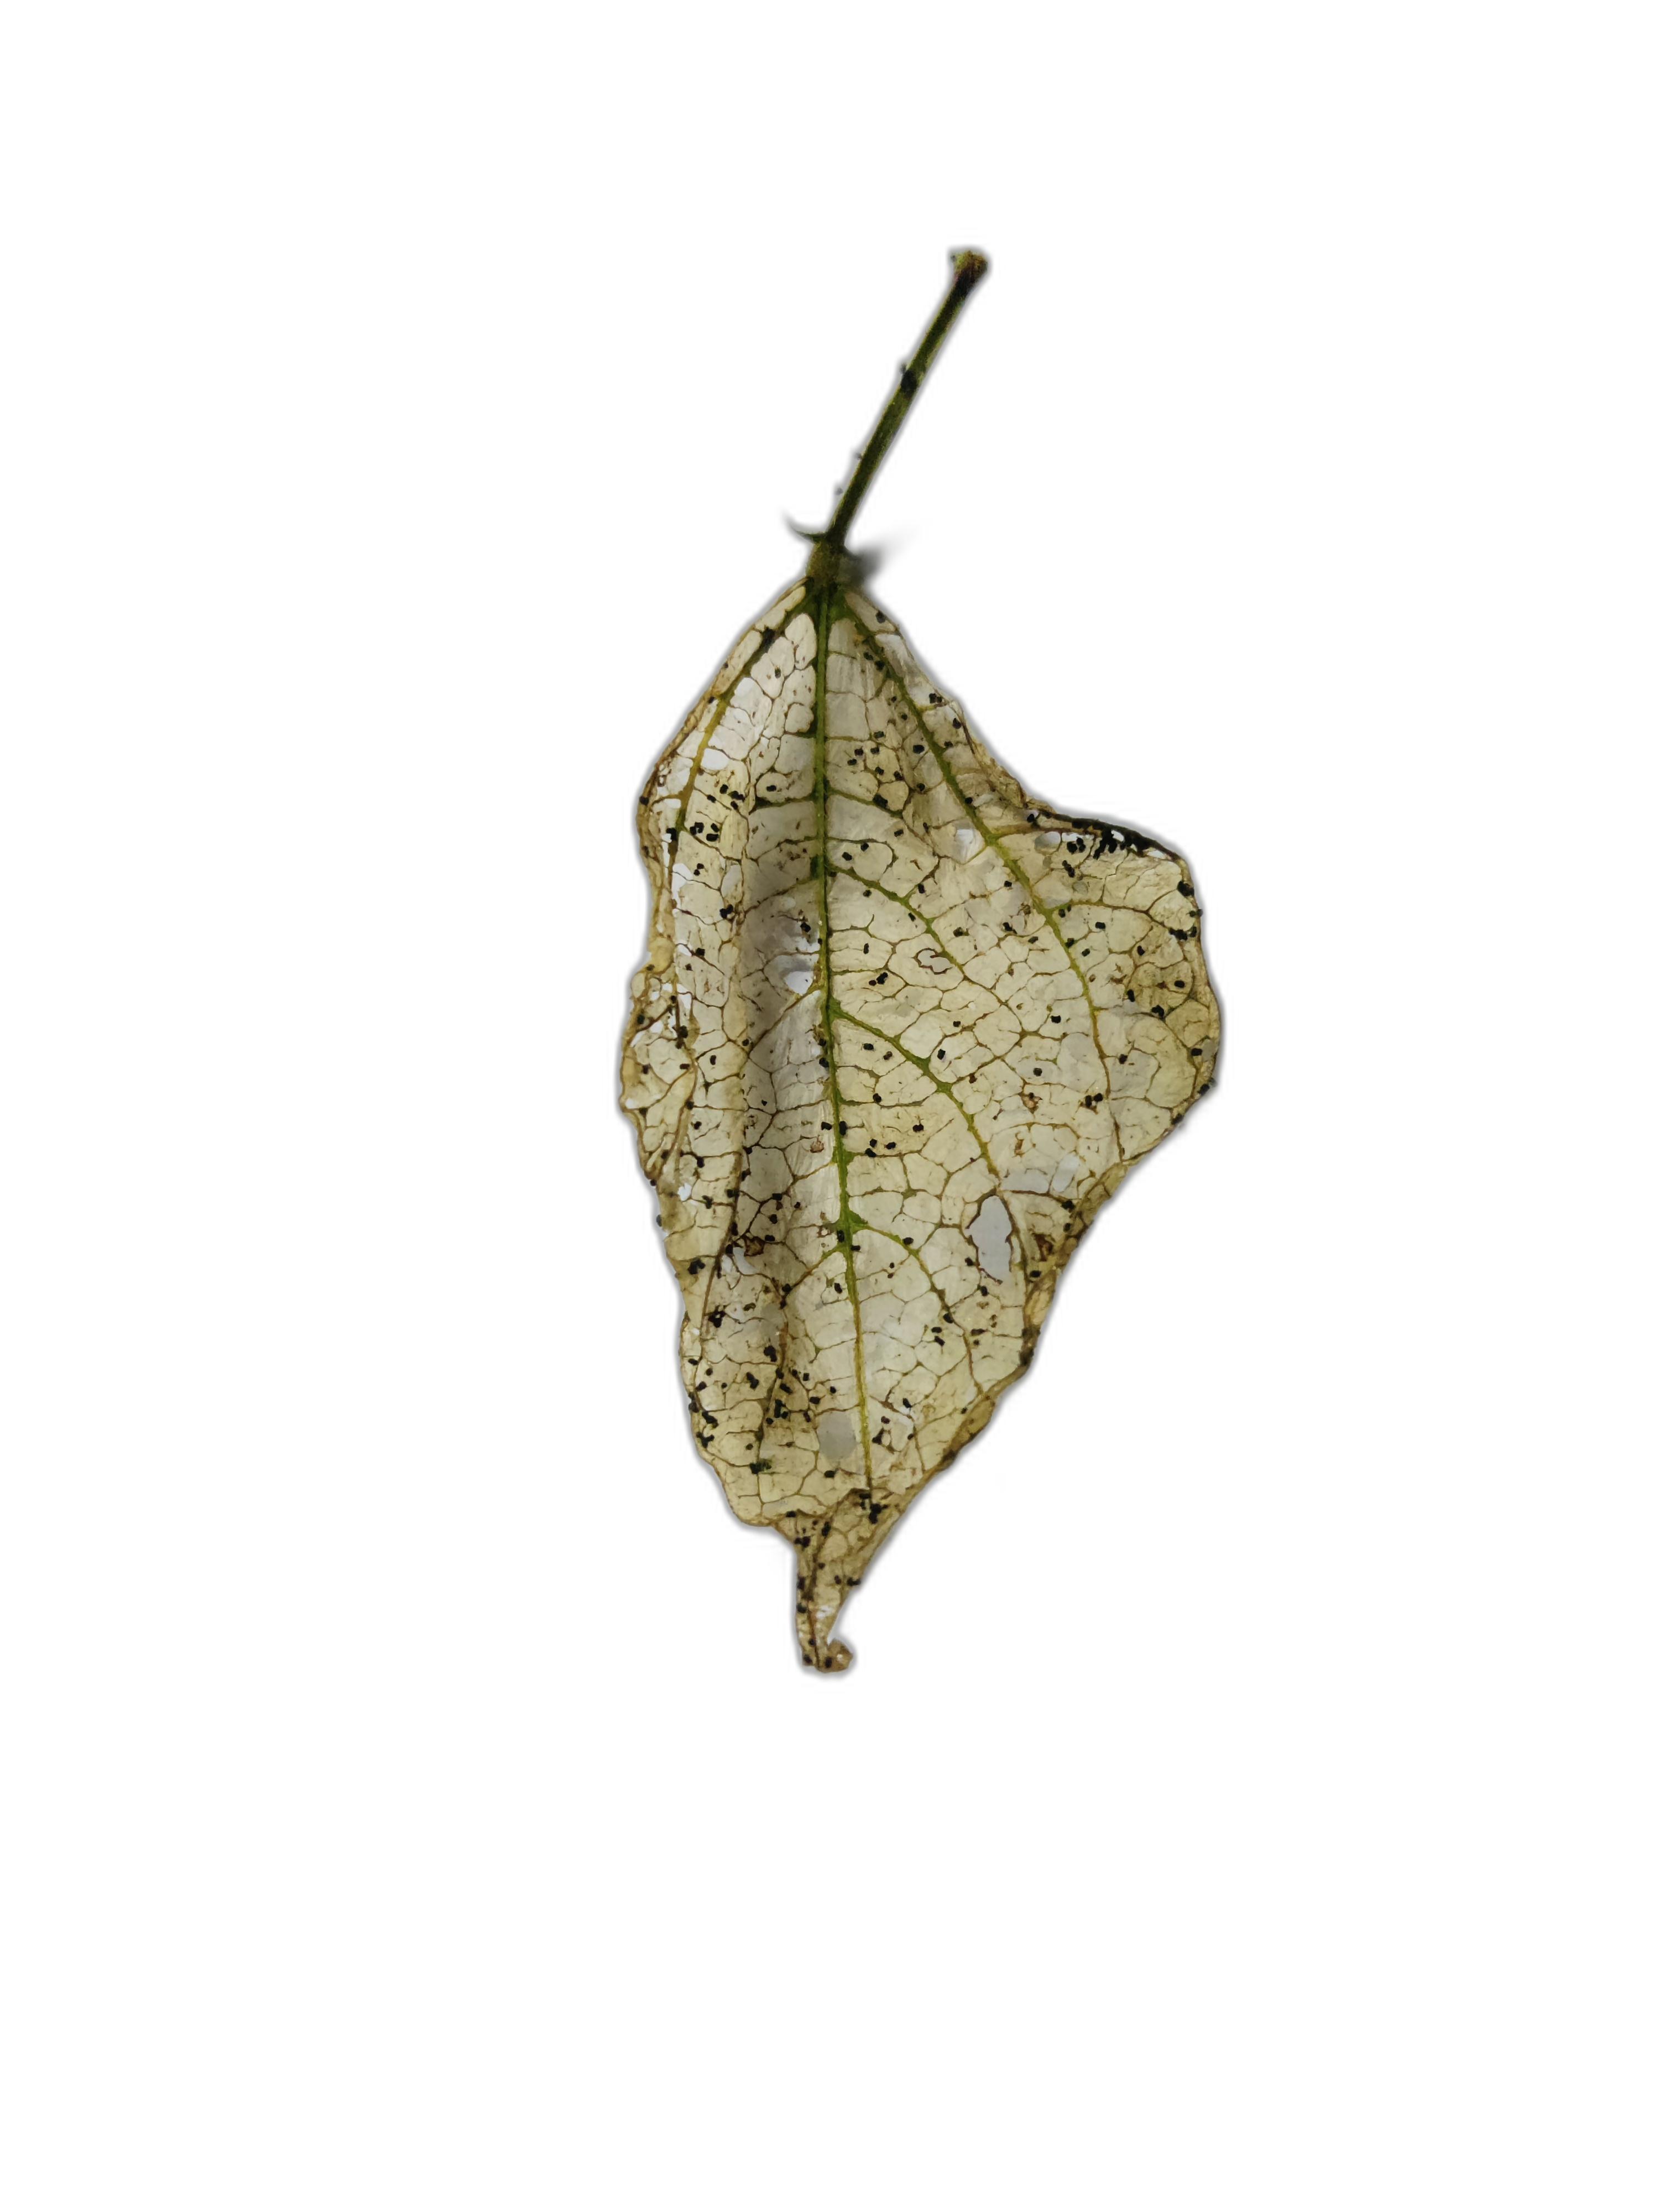
Label: Insect